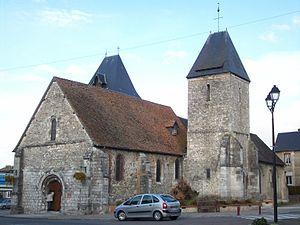
Eglise Saint-Denis de Charleval.
Charleval est une commune française située dans le département de l'Eure, en région Normandie.